William Boyd (writer)

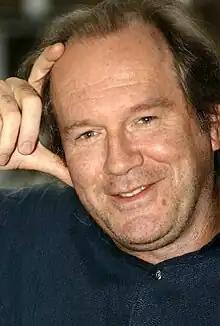
Boyd in 2009

William Andrew Murray Boyd (born 7 March 1952) is a British novelist, short story writer screenwriter and film director. He is best known for his novels, which include "A Good Man in Africa" (1981), "Any Human Heart" (2002), and "Restless" (2006), many of which have received critical acclaim and literary awards. Boyd has also written screenplays for film and television, including "Chaplin" (1992), and directed the World War I drama "The Trench" (1999). His work is characterised by its narrative vitality and range, earning him numerous accolades including the Whitbread First Novel Award, the James Tait Black Memorial Prize, and the Costa Book Award. A number of his works are what he describes as "whole-life" novels which follow a protagonist through the highs and lows of a varied and often remarkable life. He regularly fuses fact with fiction and his lead characters encounter well-known historical figures. He was appointed Commander of the Order of the British Empire in 2005 for services to literature. John Self, writing for The Booker Prizes, described Boyd’s work as “vigorous, entertaining novels” produced by an “exceptionally fertile imagination,” and praised his fiction as “fully committed to his stories and characters.”